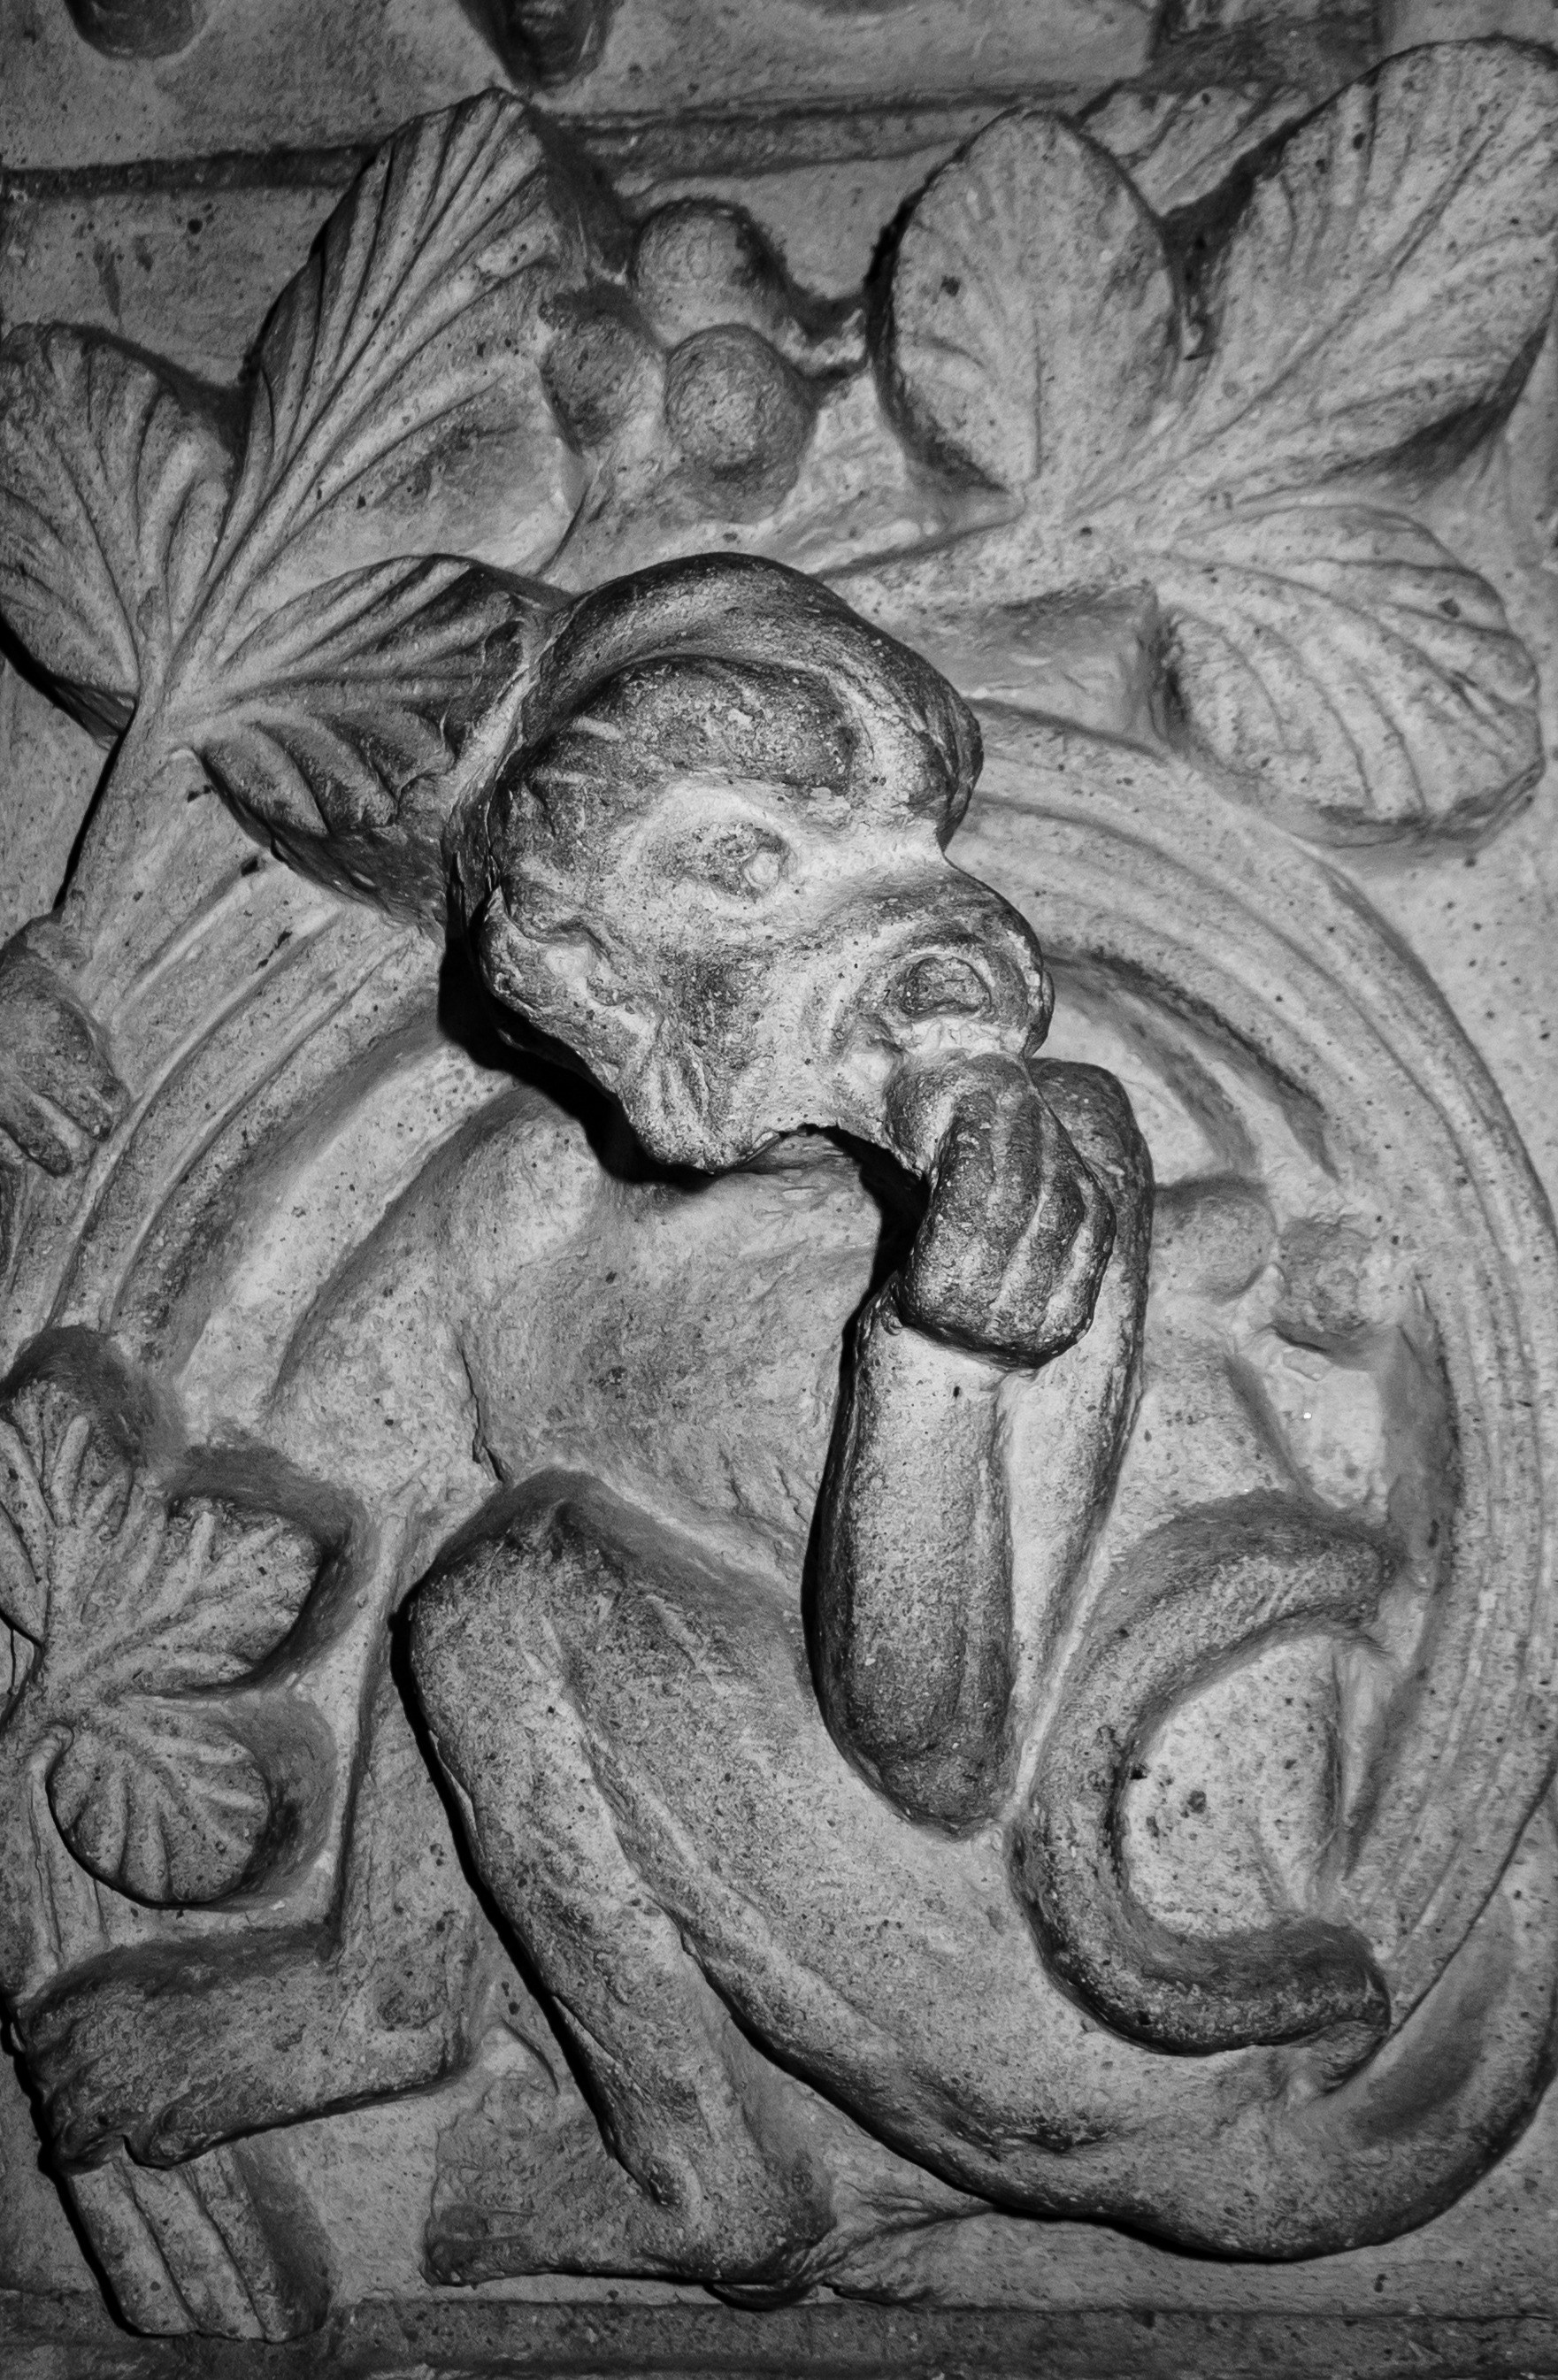
black and white, wall, museum, monochrome, painting, sculpture, art, mono, sketch, drawing, animals, monkey family, carving, relief, monkeys, stone carving, monochrome photography, figure drawing